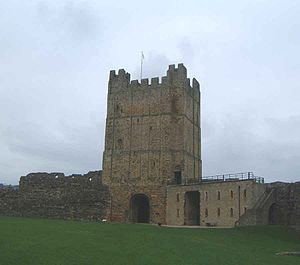
Borge og slotte i England / North Yorkshire
Denne liste over borge og slotte i England er ikke en liste over alle bygninger og steder, hvor ordet ”castle” indgår i navnet eller en liste over bygninger, som er en borg i middelalderlig henseende. Det er heller ikke en liste over alle borge og slotte, der nogensinde er bygget i England: Mange er forsvundet sporløst, men er hovedsageligt en liste over bygninger og ruiner. De bygninger, som er bevaret, er alle blevet ændret i løbet af historien.